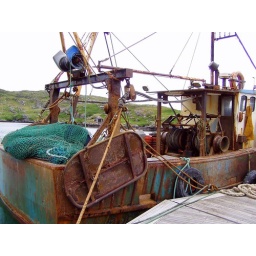
Rusty Boat, very rusty boat in Eriskay